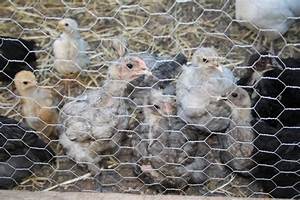
Label: chicken